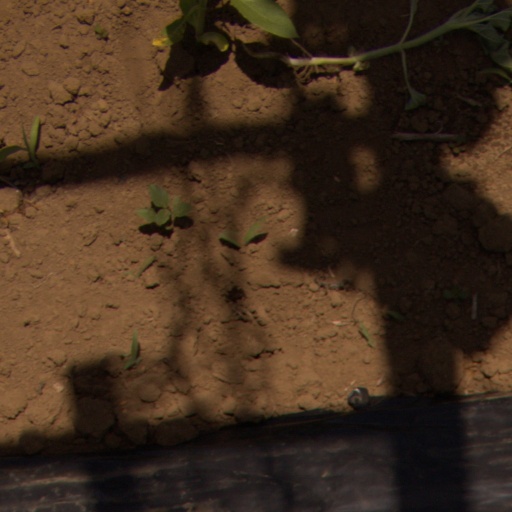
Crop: Jerusalem artichoke